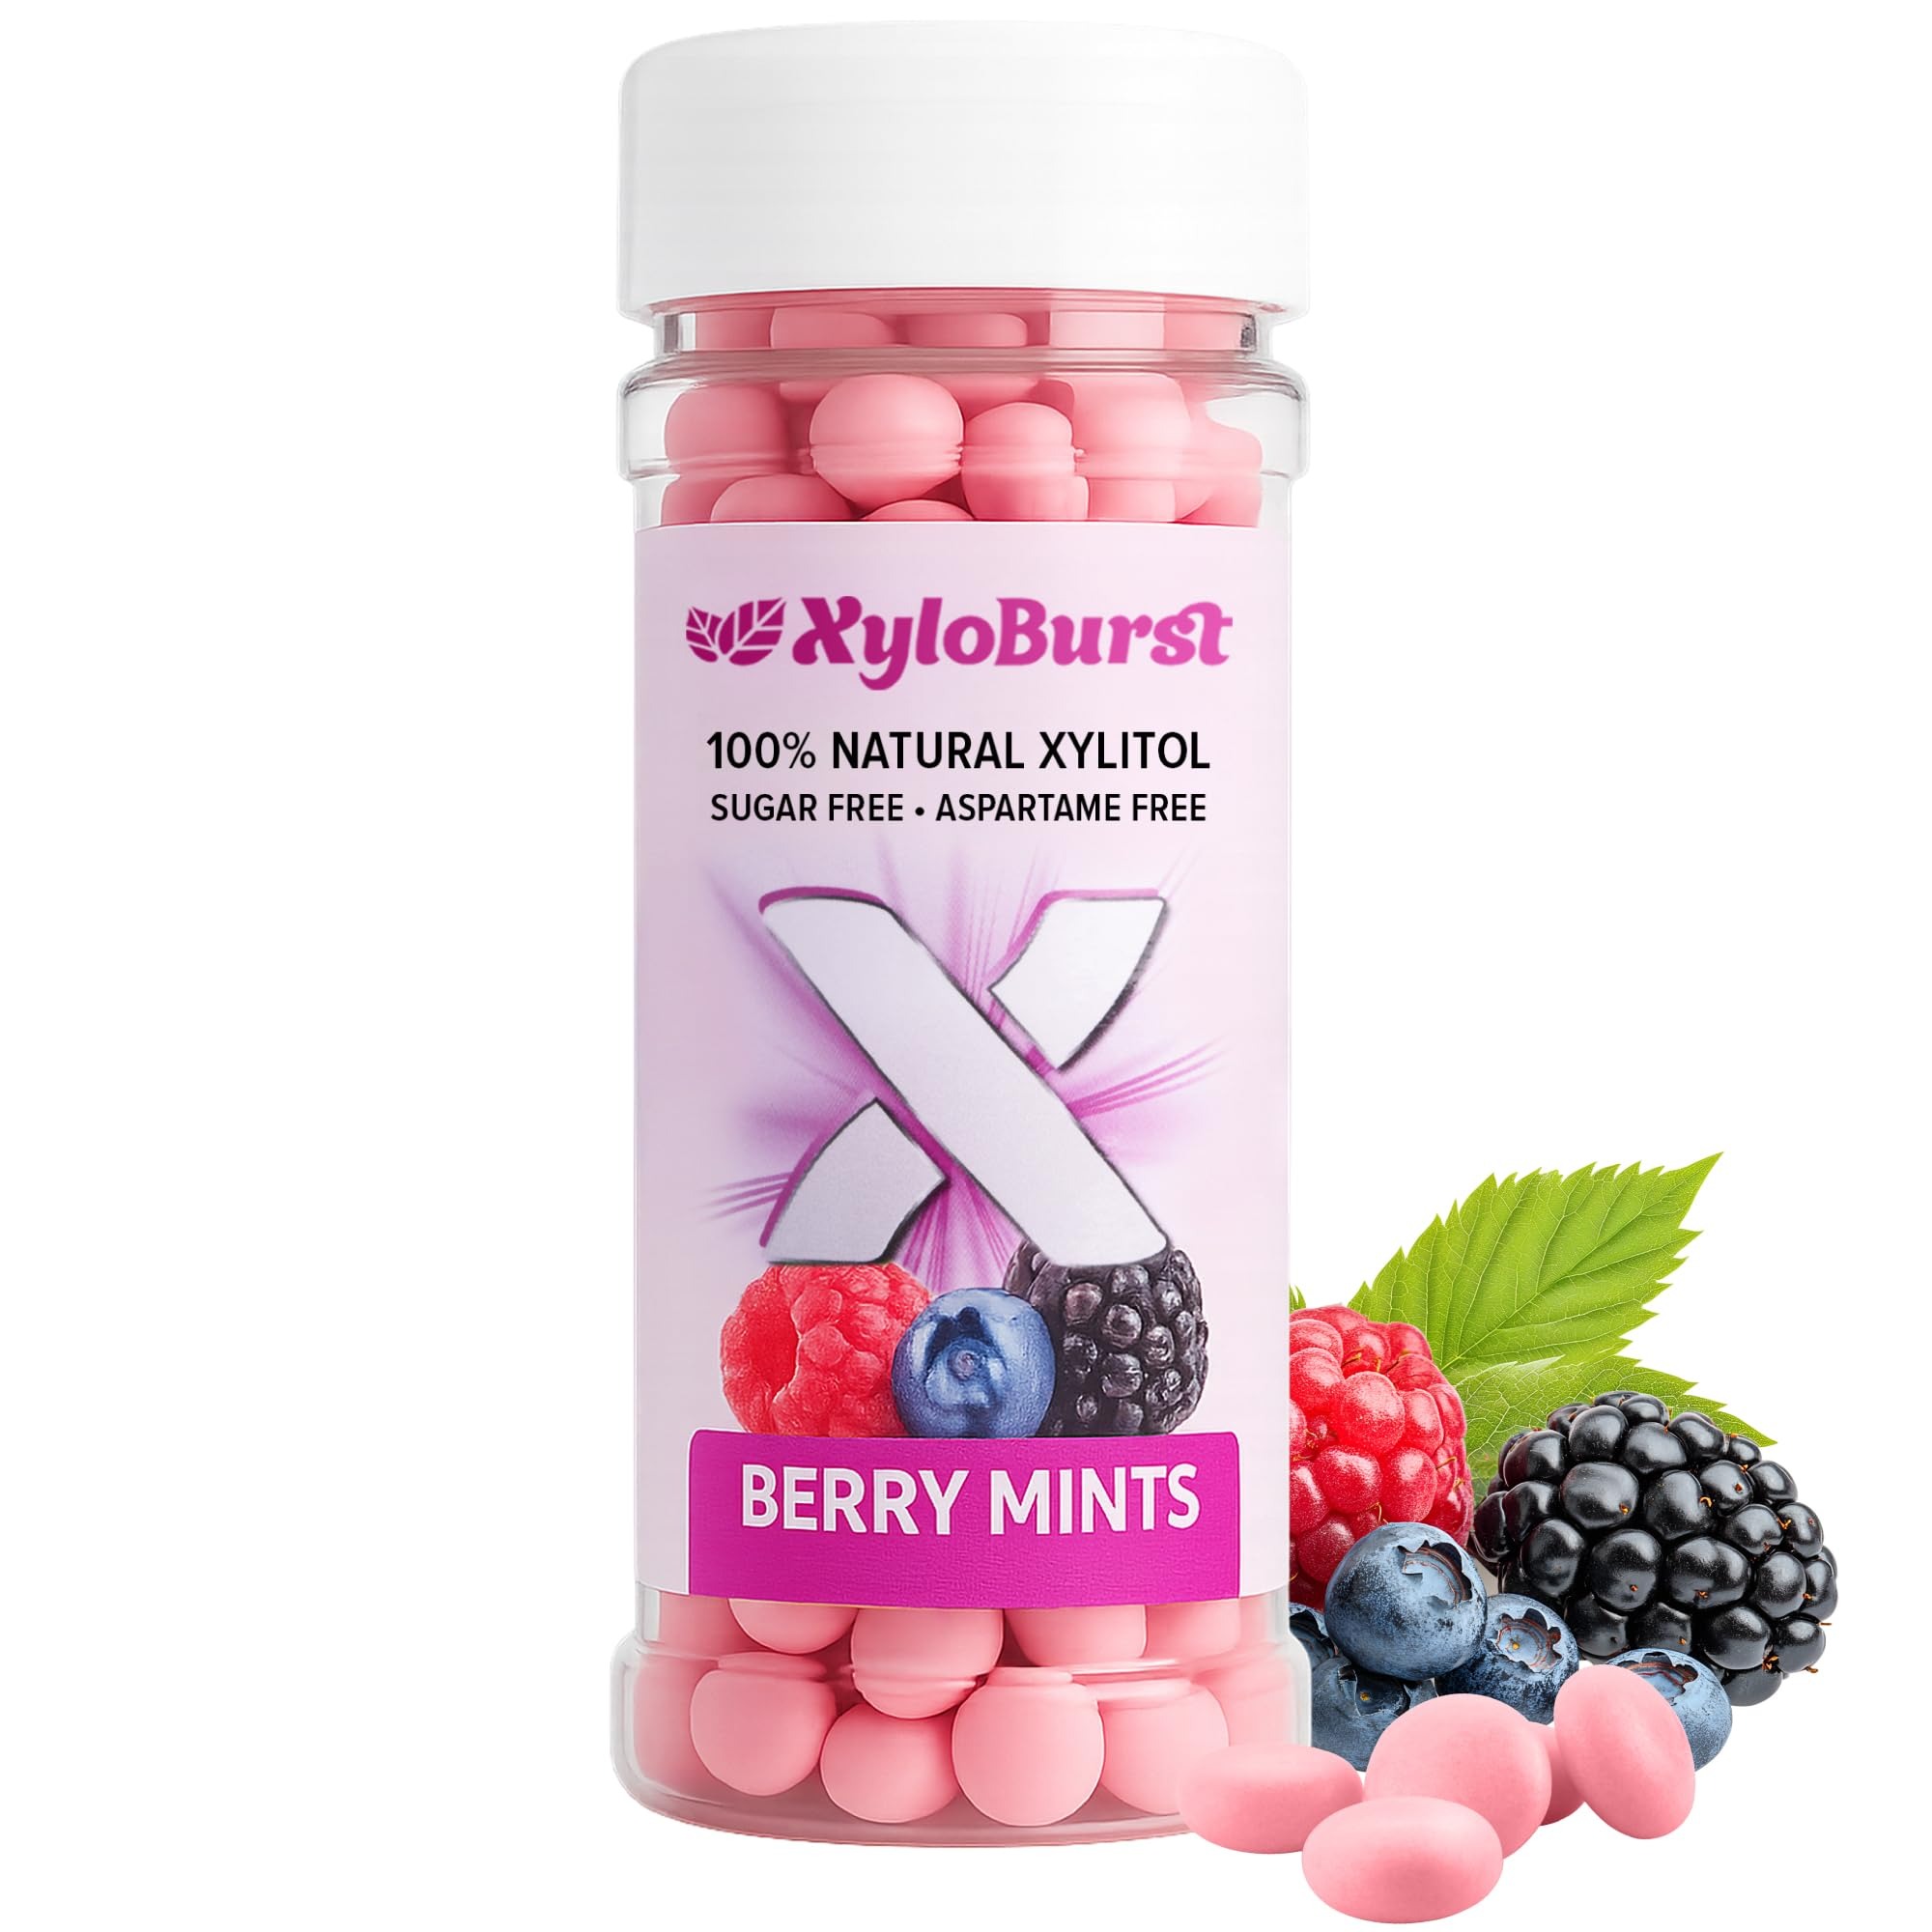
Item Name: XyloBurst Mints Sugar Free Mint candies with Xylitol, Aspartame Free, Gluten Free, Vegan & Keto Friendly 200 Count Jar (1 Bottle Pack, Berry)
Bullet Point: XyloBurst Mints Sugar Free Mint candies with Xylitol, Aspartame Free, Gluten Free, Vegan & Keto Friendly 200 Count Jar Multi Pack
Product Description: XyloBurst Mints Sugar Free Mint candies with Xylitol, Aspartame Free, Gluten Free, Vegan & Keto Friendly 200 Count Jar Multi Pack
Value: 4.23
Unit: Ounce

Price: 10.99